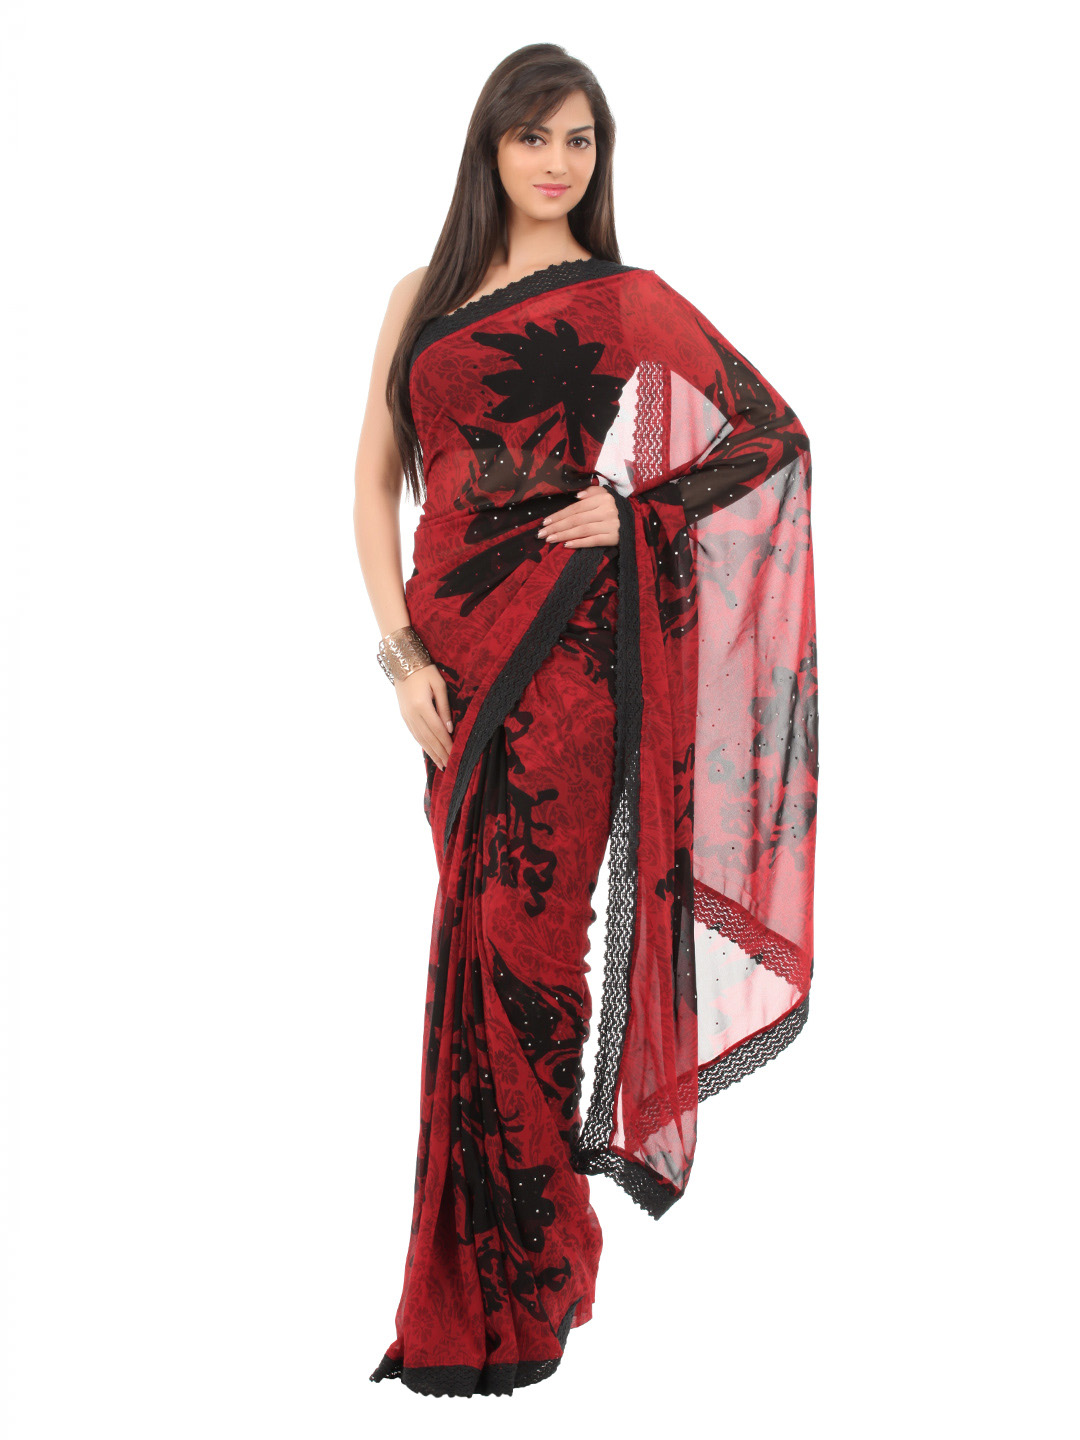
FNF Red & Black Evening Wear Sari
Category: Apparel / Saree / Sarees
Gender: Women
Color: Red
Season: Fall 2012
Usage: Ethnic